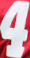
Number: 4